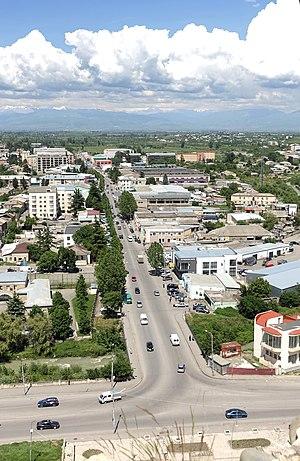
Vadim Vladimirovitch Brovtsev est un entrepreneur et homme politique russe et sud-ossète qui sert comme conseiller municipal d'Oziorsk en Russie, Premier ministre de la république séparatiste et non reconnue d'Ossétie du Sud puis président par intérim de celle-ci. Un homme avec un passé obscur et criminel, il atteint le pouvoir en Ossétie du Sud après y être envoyé par la Russie pour l'administrer, un an après la reconnaissance de la république par le Kremlin.